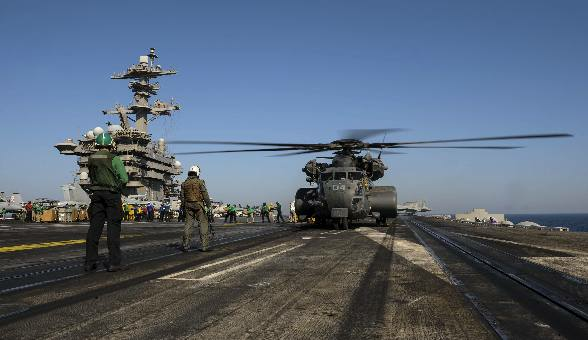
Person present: No